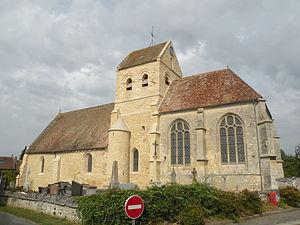
Église Saint Lucien de Loconville
Loconville est une commune française située dans le département de l'Oise, en région Hauts-de-France.